Football in Portugal

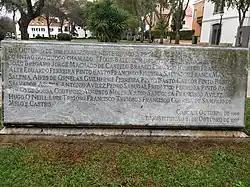
A memorial to the first football match played on mainland Portugal in Cascais in October 1888

The Pinto Basto brothers, Guilherme, Eduardo and Frederico, were the fundamental heads behind its spread in mainland Portugal. They had been introduced to football while studying in England at St George's College and Eduardo played a decisive role in the development of football in Portugal and particularly in Lisbon when he ordered a series of footballs from England, which he distributed to various military units, thus giving a huge boost to the practice of this sport. On the other hand, Guilherme organized an exhibition in Cascais in October 1888, the first known football match in mainland Portugal, which was a rehearsal for a more serious and competitive match organized three months later, on 22 January 1889, held in Lisbon where today's Campo Pequeno bullring is located. It was contested between the Portuguese noblemen, who were made up of the best players from the 1888 game, and a group of English workers living in Lisboa, who were made up of employees of Cabo Submarino, Casa Graham and other English houses installed in Lisbon. Consequently, football started attracting the attention of high society, distinguished by the Luso-British rivalry.